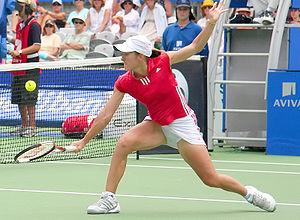
Justine Henin est une joueuse de tennis belge née à Liège le 1ᵉʳ juin 1982.